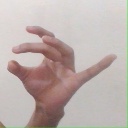
अक्षर: ओ